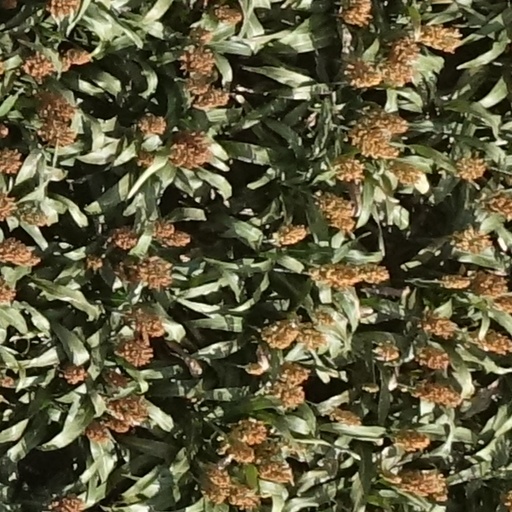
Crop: sorghum